Zhengzhou

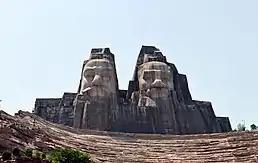

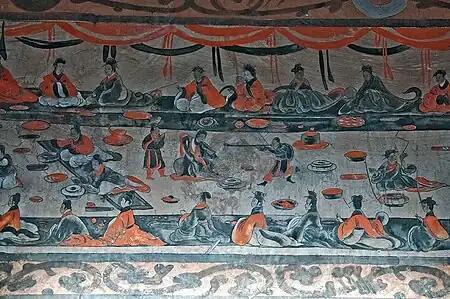
Mural Painting from Han Dynasty

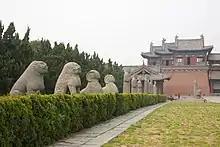

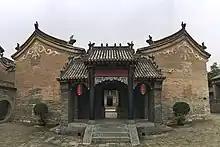
Kang Baiwan's Mansion (Historical site)

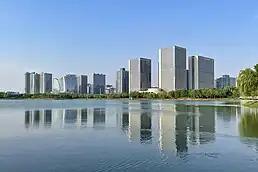
Longzihu area, located in Jinshui District

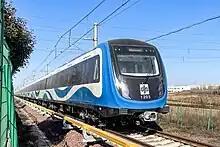
A Zhengzhou Metro Line 12 train

Zhengzhou, along with Xi'an, Chengdu, Chongqing and Wuhan, are some of the most economically important cities in inland China. Zhengzhou is the economic center of the province and the surrounding areas such as southeastern Shanxi and southwestern Shandong. Due to its strategic location in one of the most populous areas in the world (nearly 100 million people in Henan alone) and in China's railway, road and aviation transport networks, Zhengzhou is increasingly attracting domestic and international investment as well as migrants from other areas, transforming the city into one of the largest economic centers in China. In 2018, total GDP of Zhengzhou was ¥1020 billion, ranked 17th in China. And in 2021, total GDP was ¥1269.1 billion, ranked 16th in China.